Brand New (band)

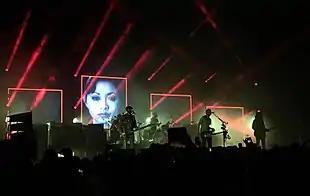
Brand New performing at Bon Secours Wellness Arena in Greenville, South Carolina on November 8, 2016.

In June 2016, Brand New began a co-headlining United States tour with Modest Mouse, which included a stop at New York City's iconic Madison Square Garden. On July 13, 2016, the band released an EP called "3 Demos, Reworked". The EP contains re-recorded versions of 3 songs that appear on "Leaked Demos 2006". On July 22, 2016, the band released a physical 7" single of "Mene" with the b-side "Out of Range," a previously unreleased song that had been leaked in 2010.